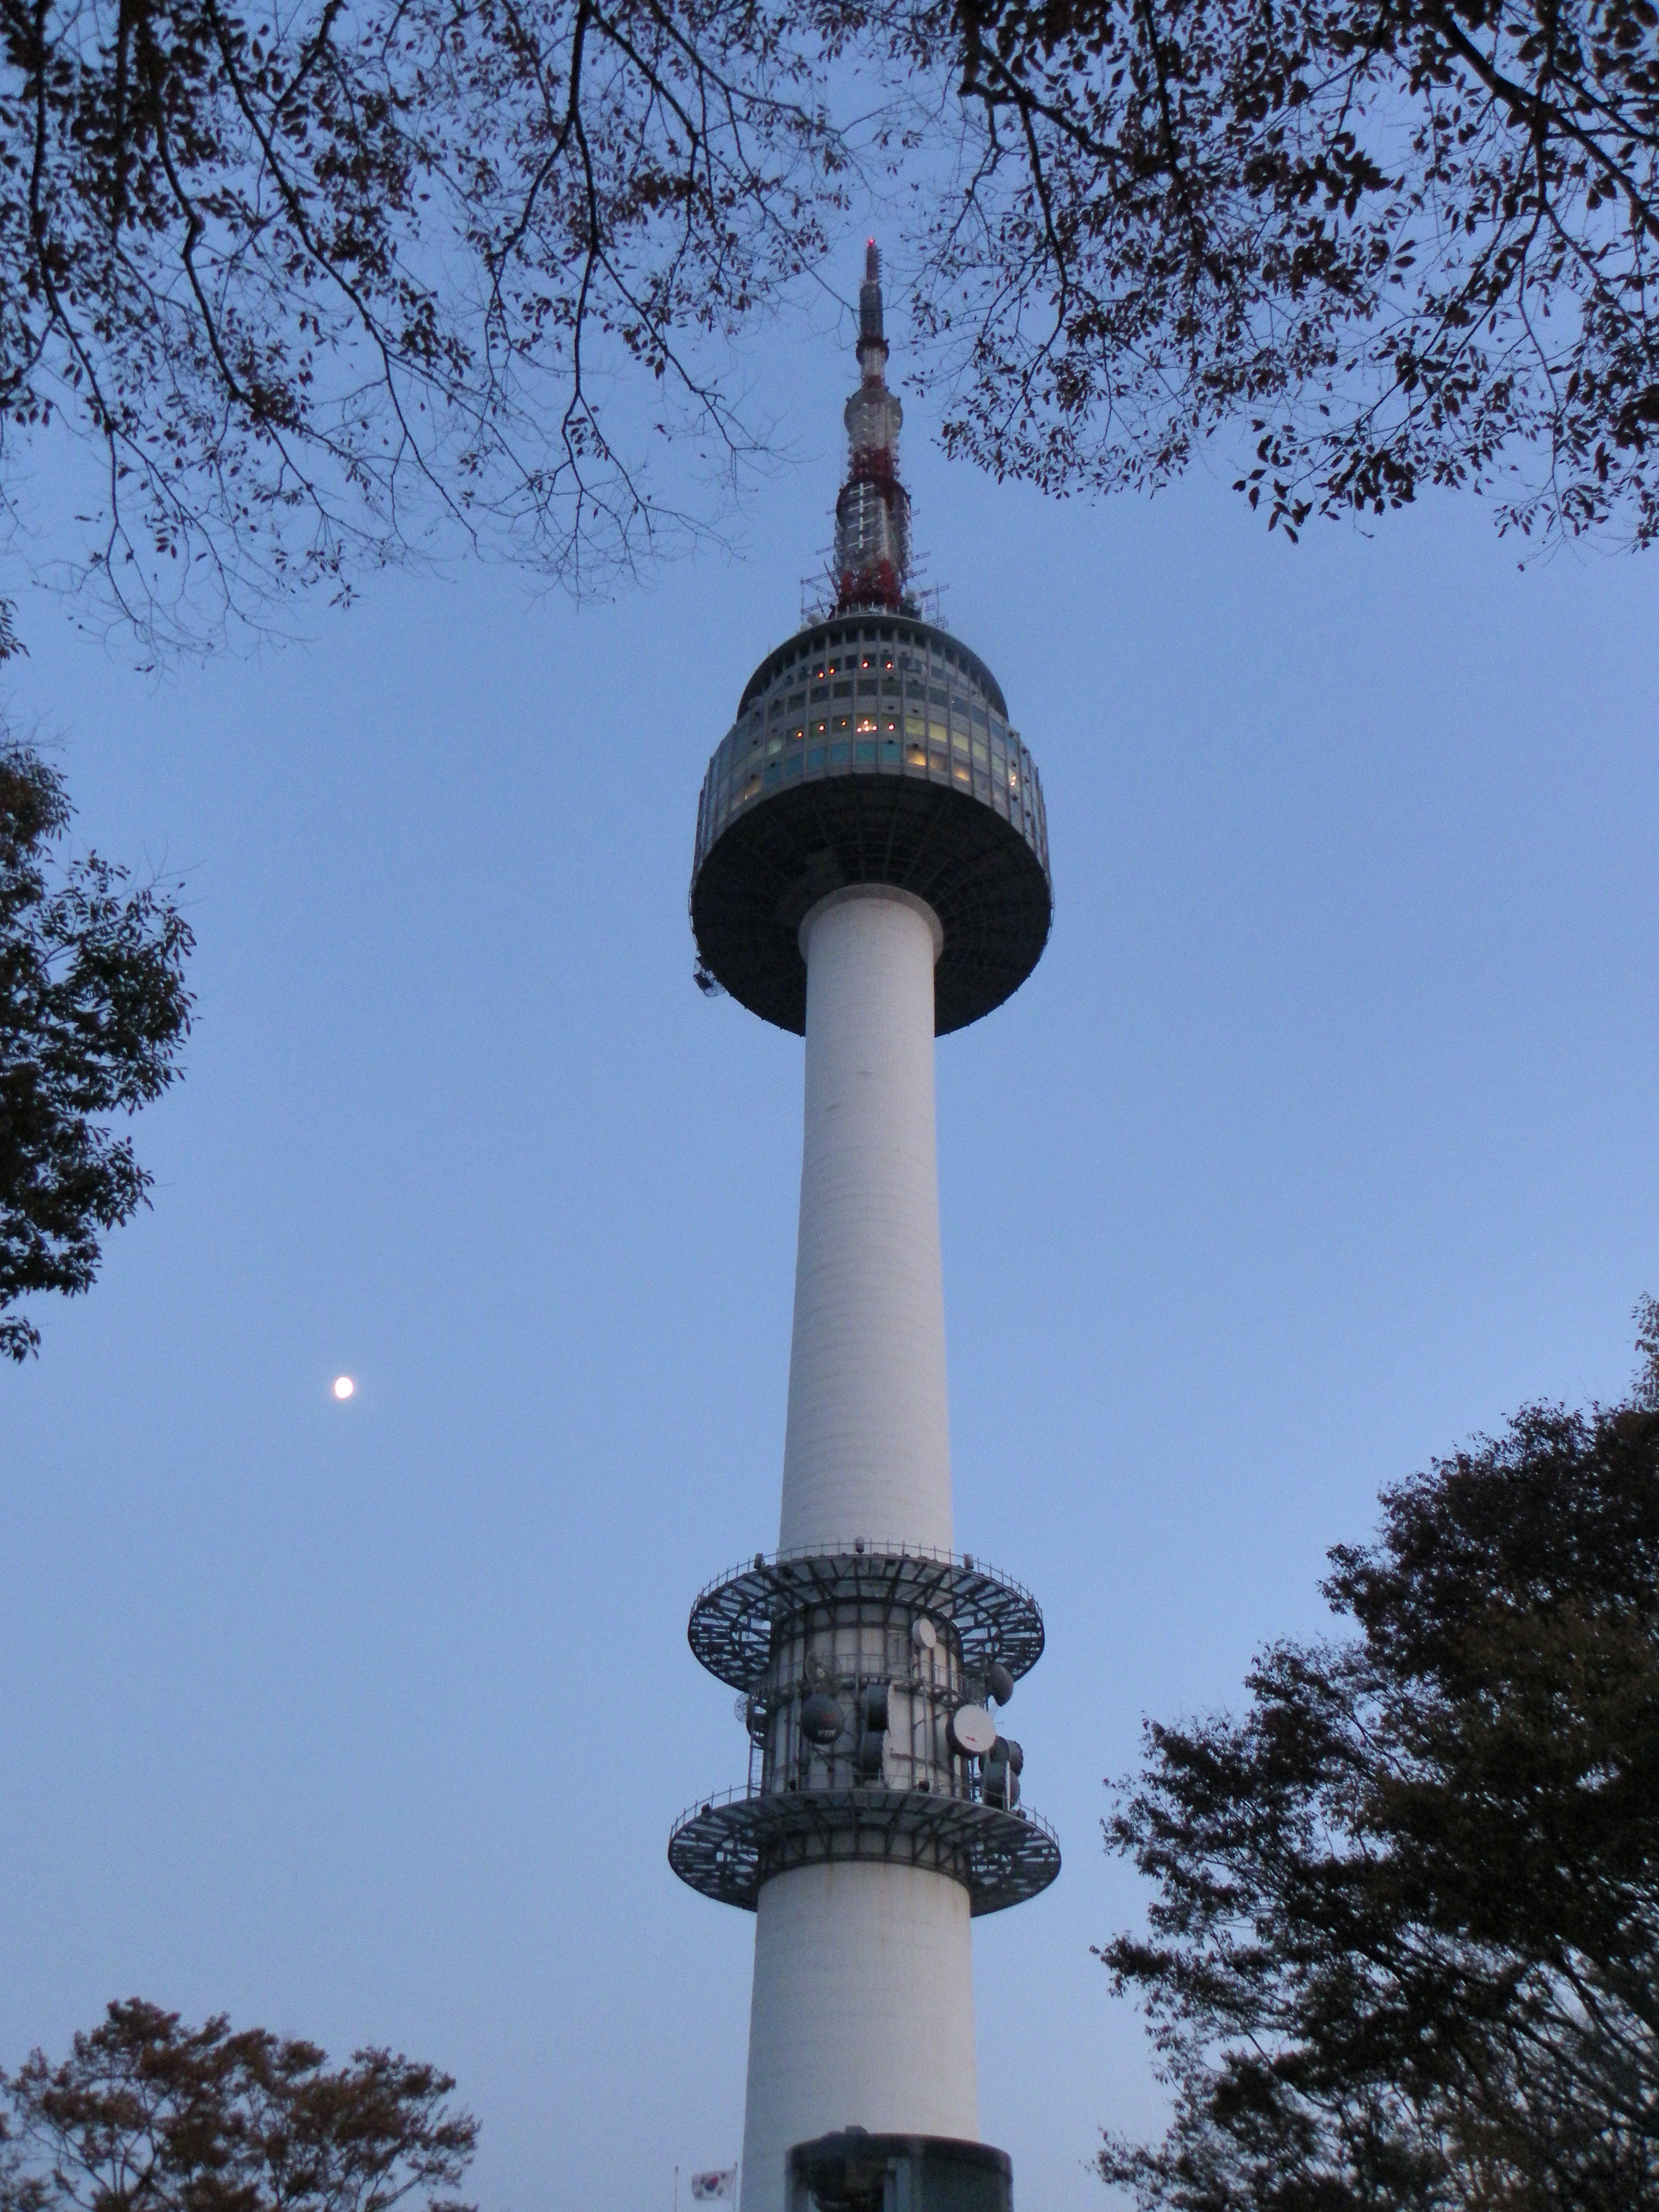
tower, landmark, street light, lighting, bell tower, korea, steeple, seoul, republic of korea, namsan tower, n seoul tower